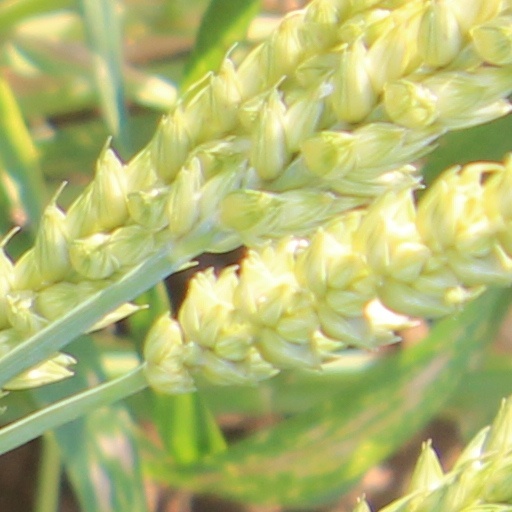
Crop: wheat